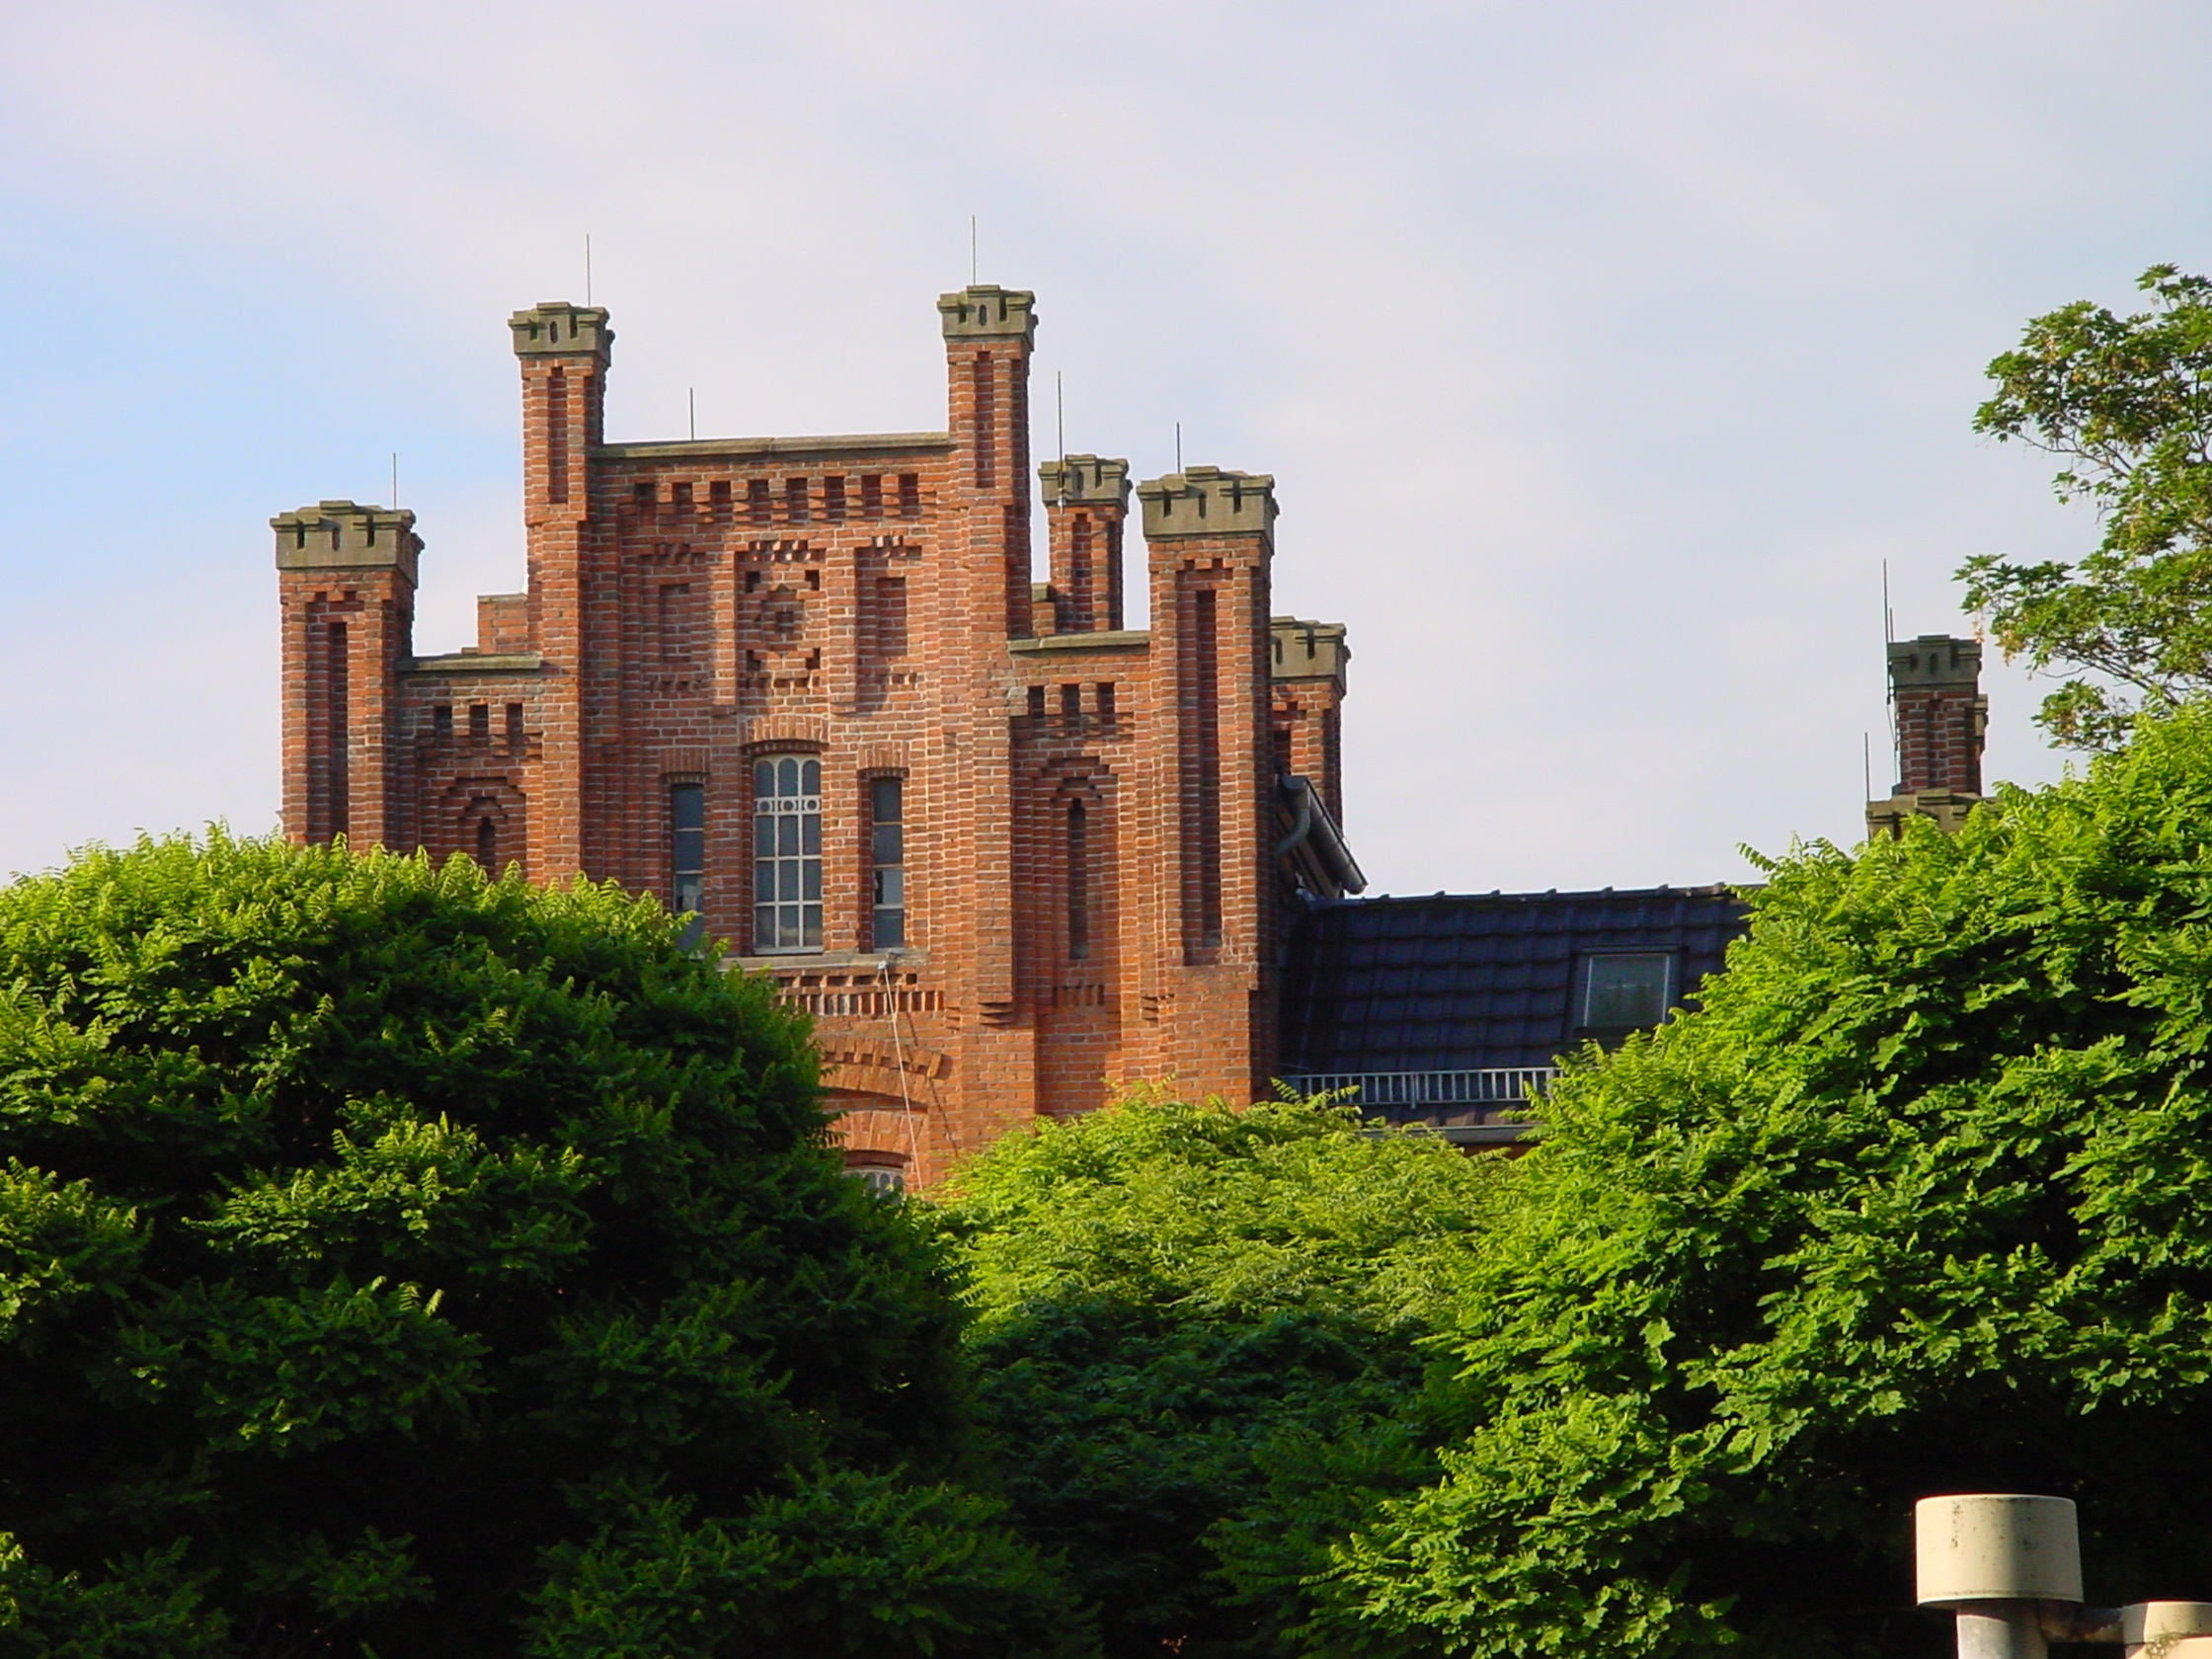
architecture, building, chateau, palace, tower, castle, landmark, empty, fortification, trees, estate, moat, east frisia, stately home, water castle, zollhaus